Suh Jung

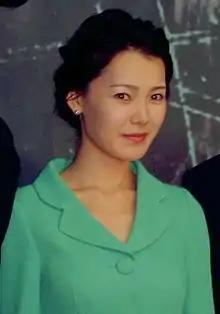
Suh in 2004

Suh Jung is a South Korean actress. Suh was cast in the lead in "The Isle" (2000), "Yellow Flower" (2002), "Spider Forest" (2004), "Green Chair" (2005) and "Desert Dream" (2007).